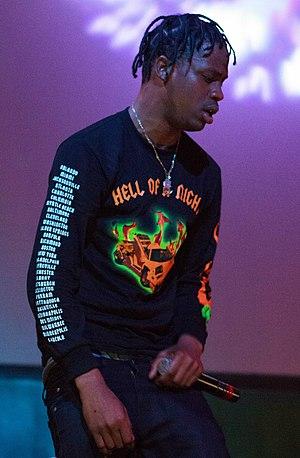
Travis Scott, anciennement stylisé Travi$ Scott, de son vrai nom Jacques Berman Webster II, né le 30 avril 1992 à Houston au Texas, est un rappeur, chanteur, producteur, musicien, acteur, mannequin et réalisateur américain. Il est signé sur les labels Grand Hustle et Epic, ainsi que sur le label de Kanye West, GOOD Music mais seulement comme producteur. Il publie sa première mixtape intitulée Owl Pharaoh le 21 mai 2013, suivi par une deuxième mixtape, Days Before Rodeo, le 18 août 2014. Son premier album, Rodeo, est publié le 4 septembre 2015 et son deuxième, Birds in the Trap Sing McKnight, sort le 2 septembre 2016. ASTROWORLD qui est le nom de son troisième et dernier album à ce jour est quant à lui publié le 3 août 2018.